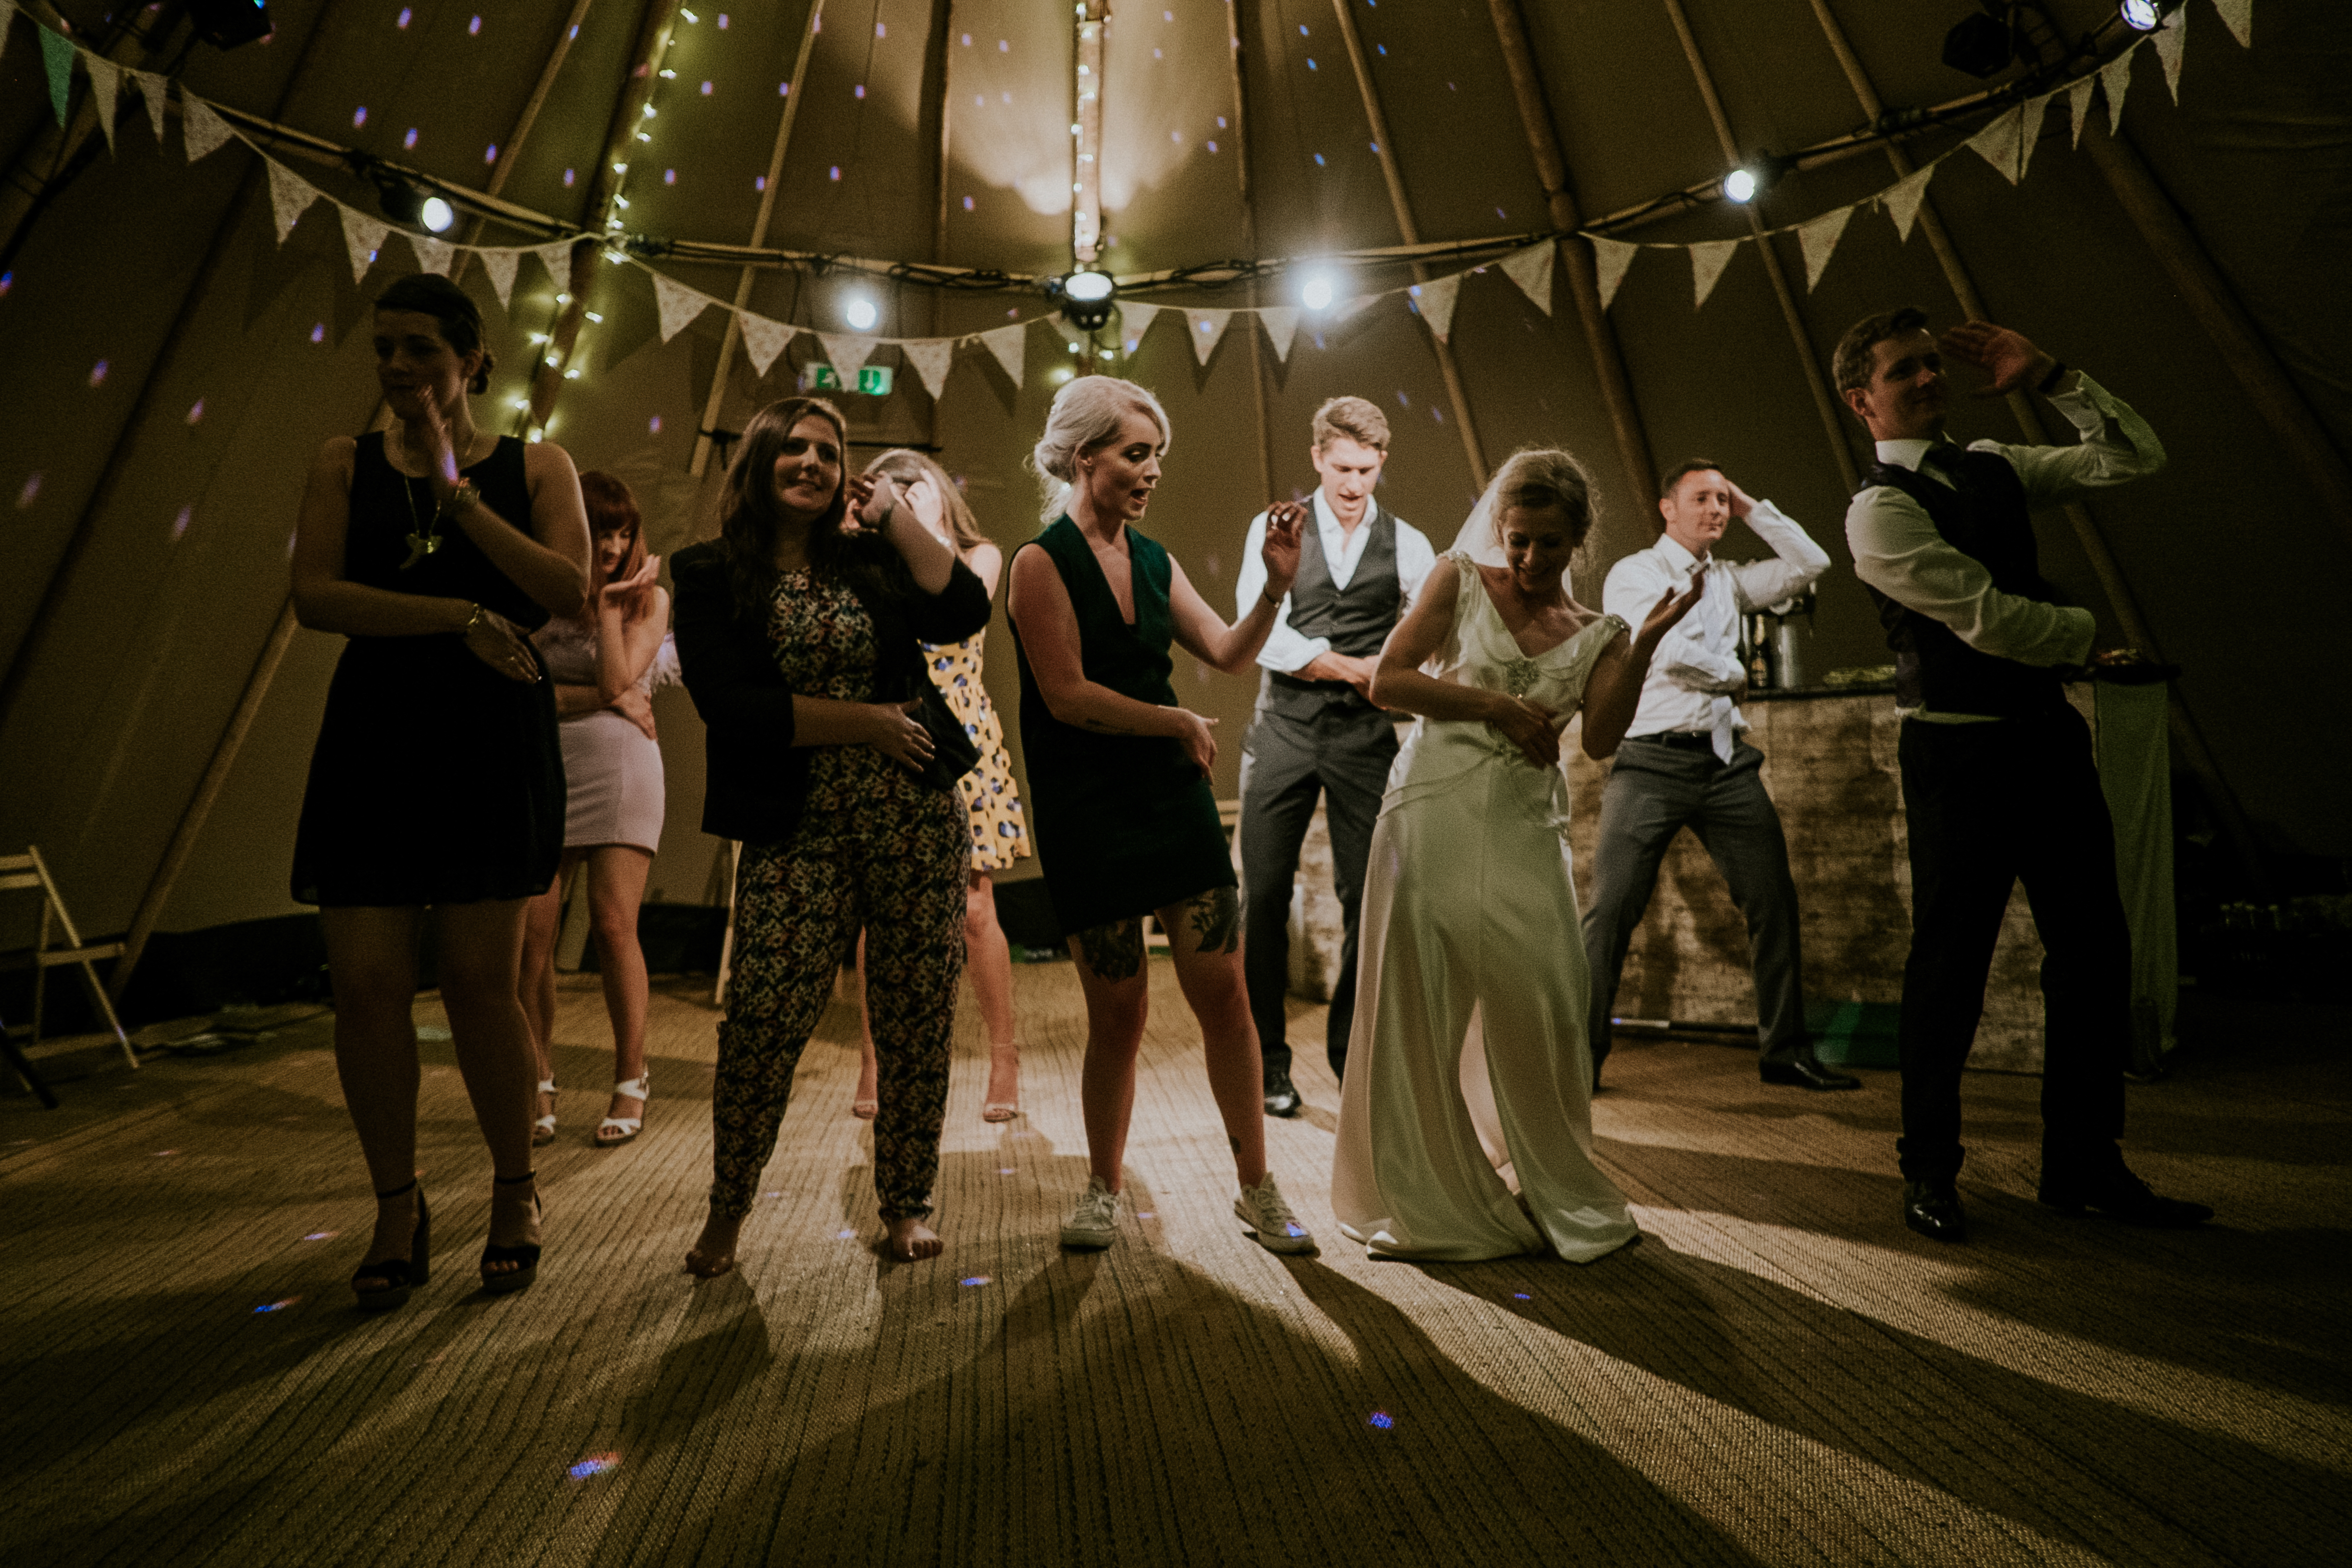
people, dance, fashion, bride, dancer, performance art, party, dancing, performing arts, musical theatre